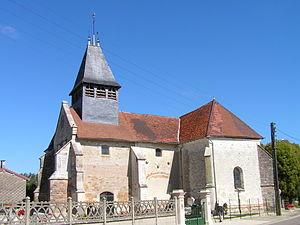
Arrembécourt est une commune française, située dans le département de l'Aube en région Grand Est.
L'église Saint-Étienne est une église située à Arrembécourt, en France.
Cet article recense les monuments historiques de l'Aube, en France.